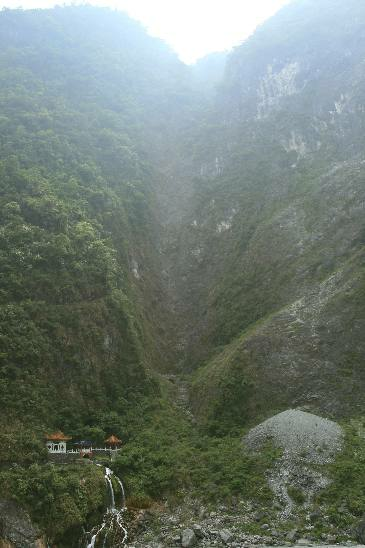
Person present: No